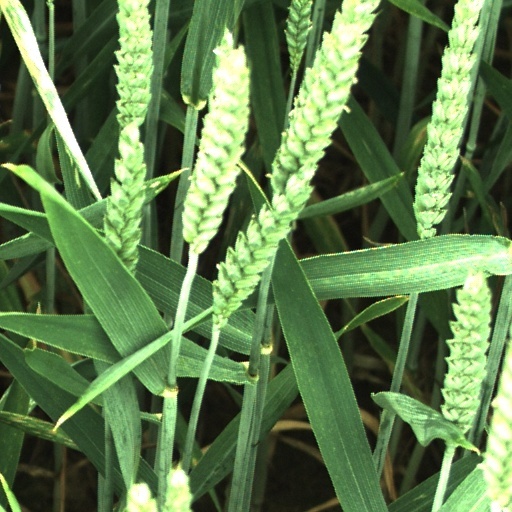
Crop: wheat